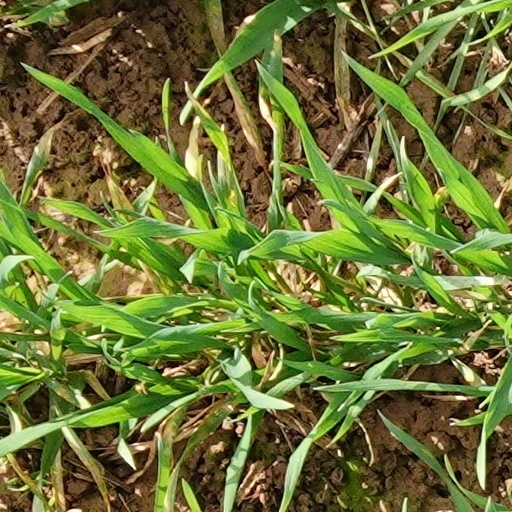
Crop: wheat